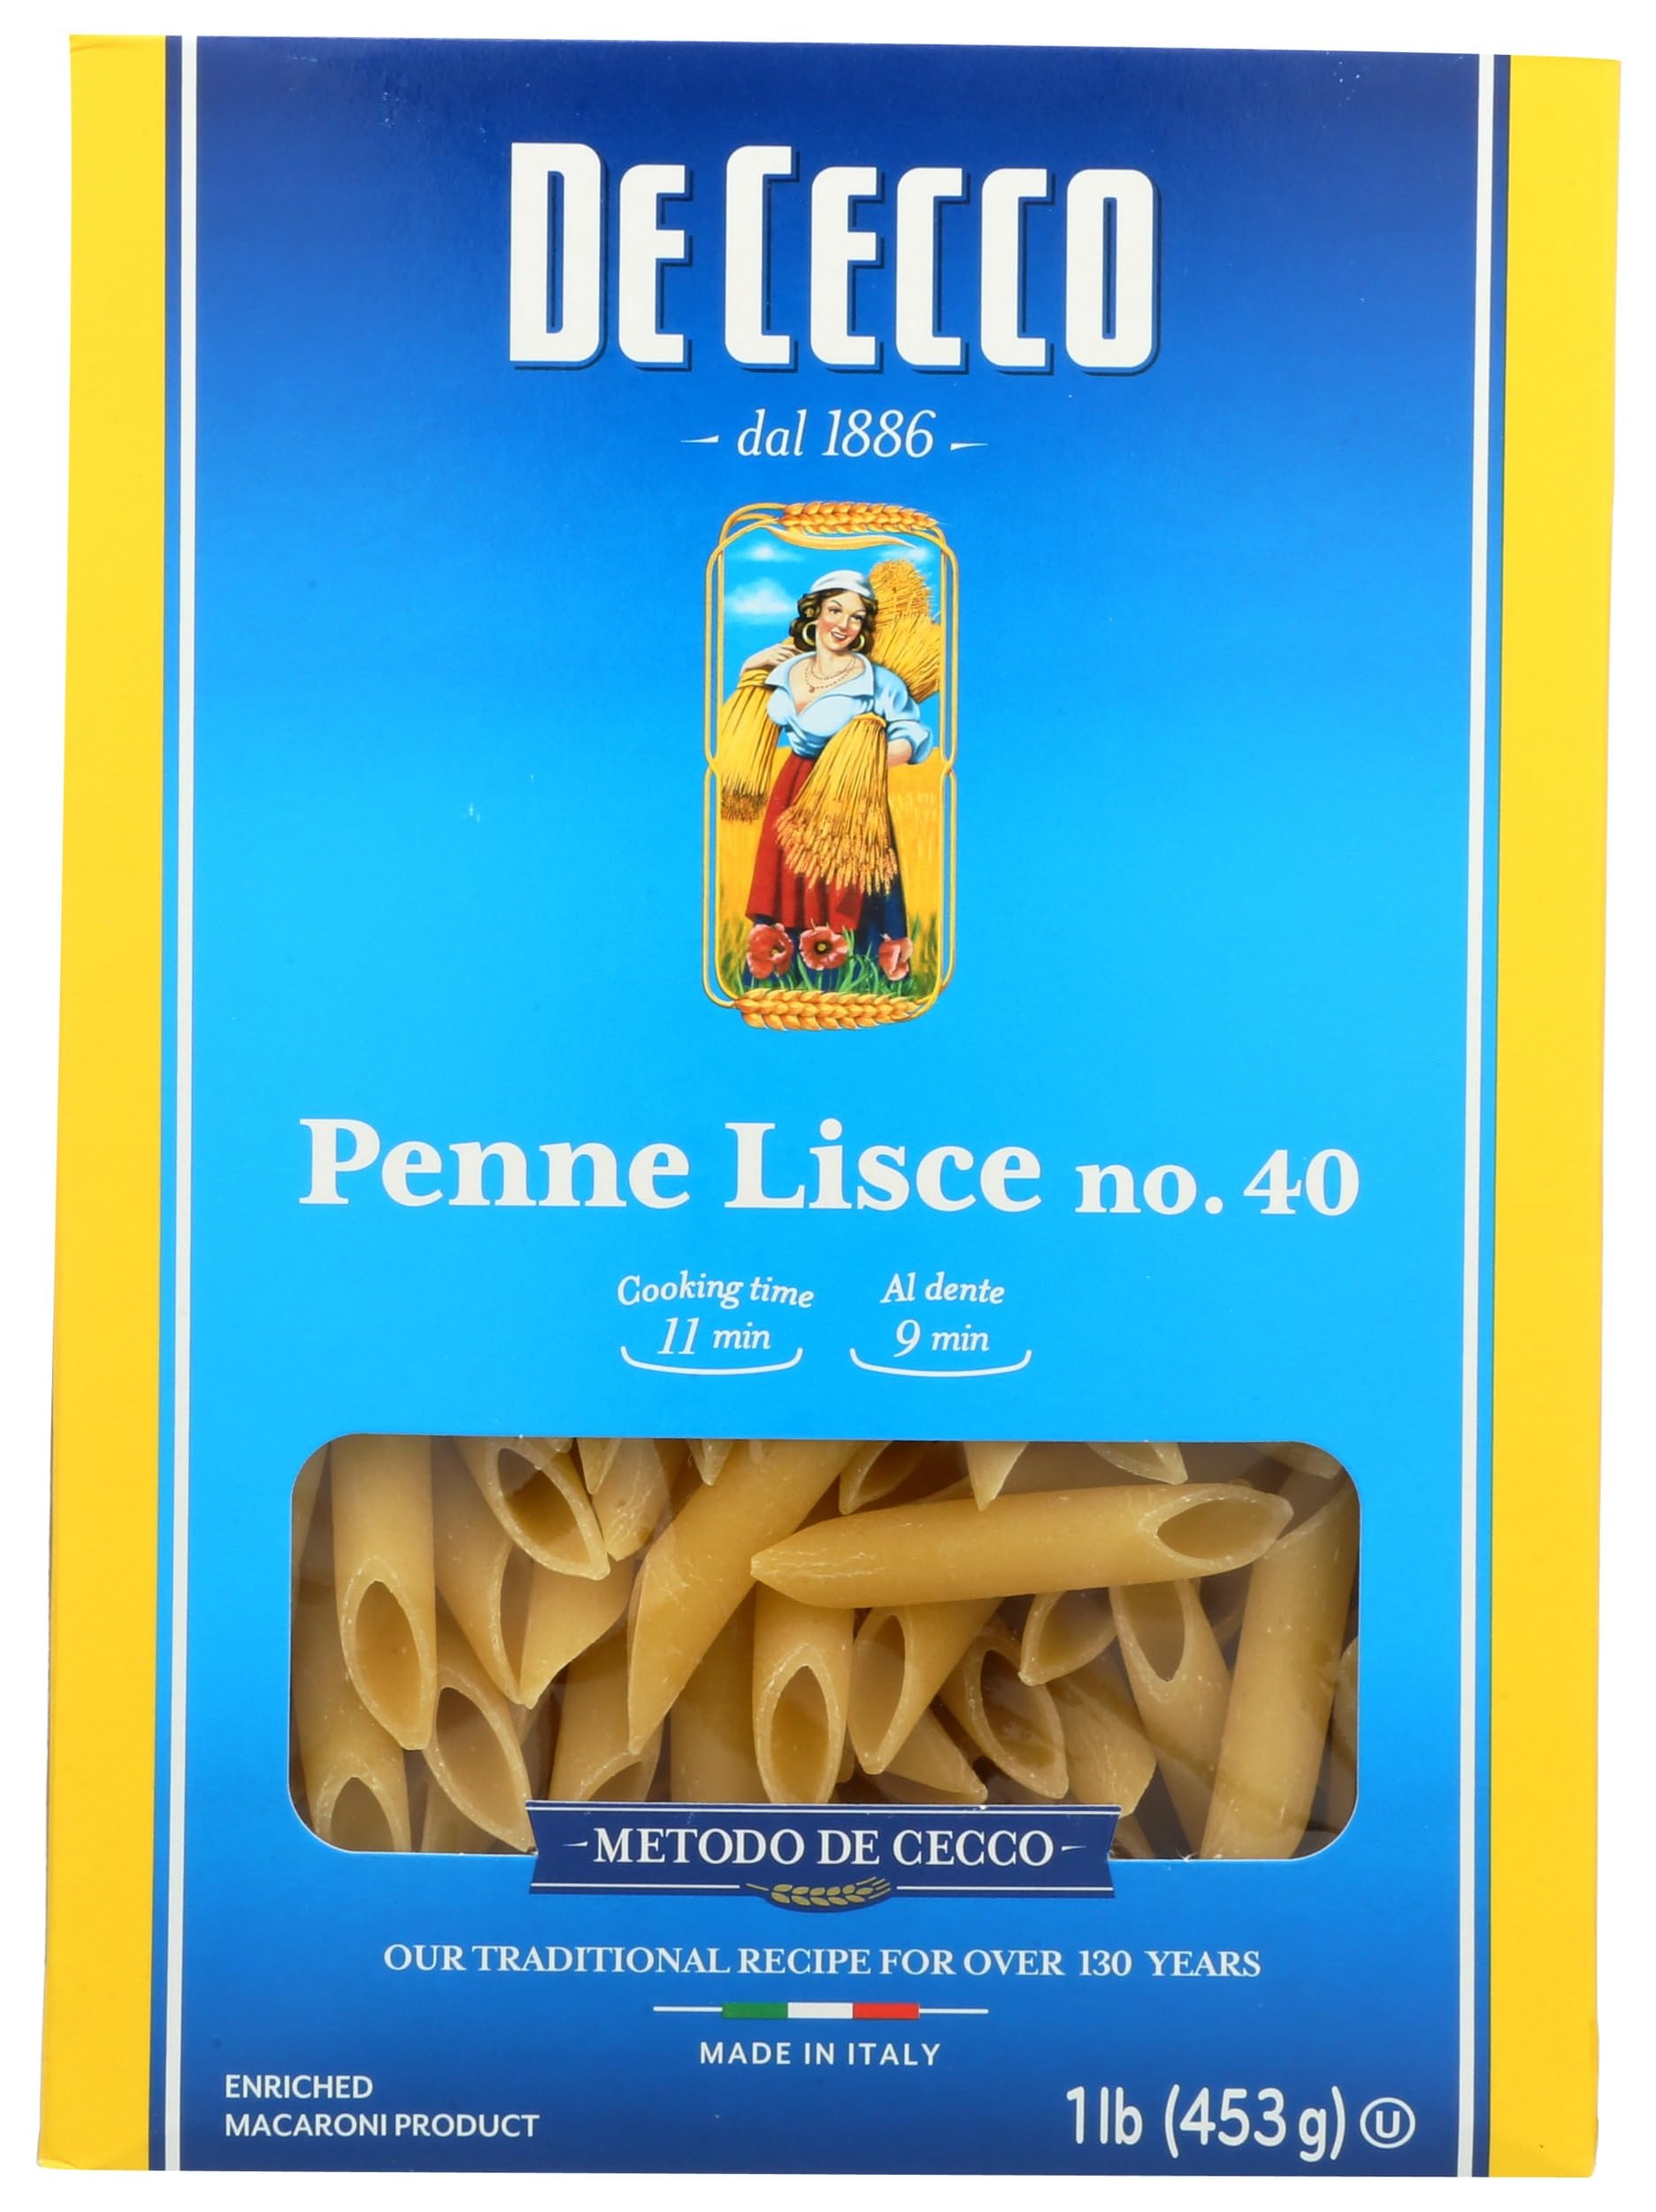
Item Name: DE CECCO PASTA Lisce Penne Pasta, 16 OZ
Bullet Point 1: Product Type:Grocery
Bullet Point 2: Item Package Dimension:6.096 cm L X13.208 cm W X18.034 cm H
Bullet Point 3: Item Package Weight:0.476 kg
Bullet Point 4: Item Package Quantity:1
Product Description: De cecco penne lisce no. 40 pasta is made the old-Fashioned way using a recipe that's more than 130 years old. Our penne pasta is made from durum wheat semolina for authentic italian taste in every bite. Top it with your favorite sauce to create your own signature pasta dishes. This 1 lb. Box serves eight.
Value: 16.0
Unit: Ounce

Price: 30.47